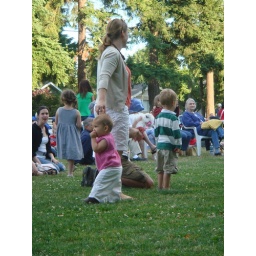
the cutest girl in pink